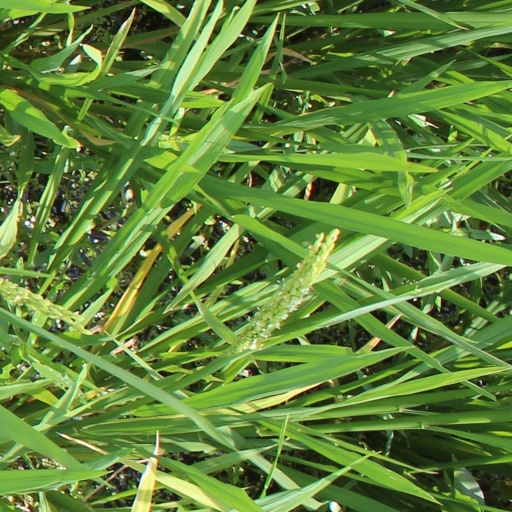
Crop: rice